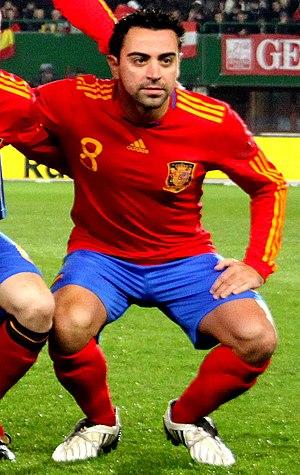
L'équipe nationale de football d'Espagne, le 18 novembre 2009 à Vienne (Stade Ernst Happel), l'opposant à l'équipe nationale de football d'Autriche. (5:1) Pour le nom des joueurs, passez la souris sur la photo.
Le FIFA Ballon d'or 2010 est un trophée récompensant le meilleur footballeur du monde au cours de l'année civile 2010. La 55ᵉ remise du trophée du Ballon d'or depuis 1956 se déroule selon une nouvelle formule puisque c'est le premier « FIFA Ballon d'or ». Il remplace le « Ballon d'or France Football », à la suite de sa fusion en juillet 2010 avec le titre de Meilleur footballeur de l'année FIFA. Ainsi, ce ne sont plus seulement les journalistes sportifs européens qui désignent le lauréat, mais également les capitaines et les sélectionneurs des équipes nationales.